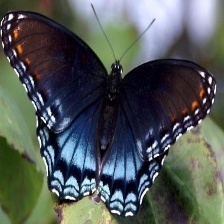
Species: RED SPOTTED PURPLE
Butterfly family (ImageNet category): admiral